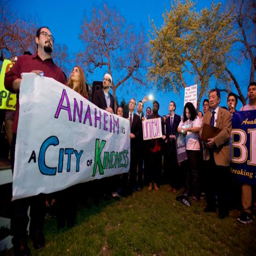
community and faith leaders and others gathered to rally against hate after a bloody confrontation at the park last saturday .